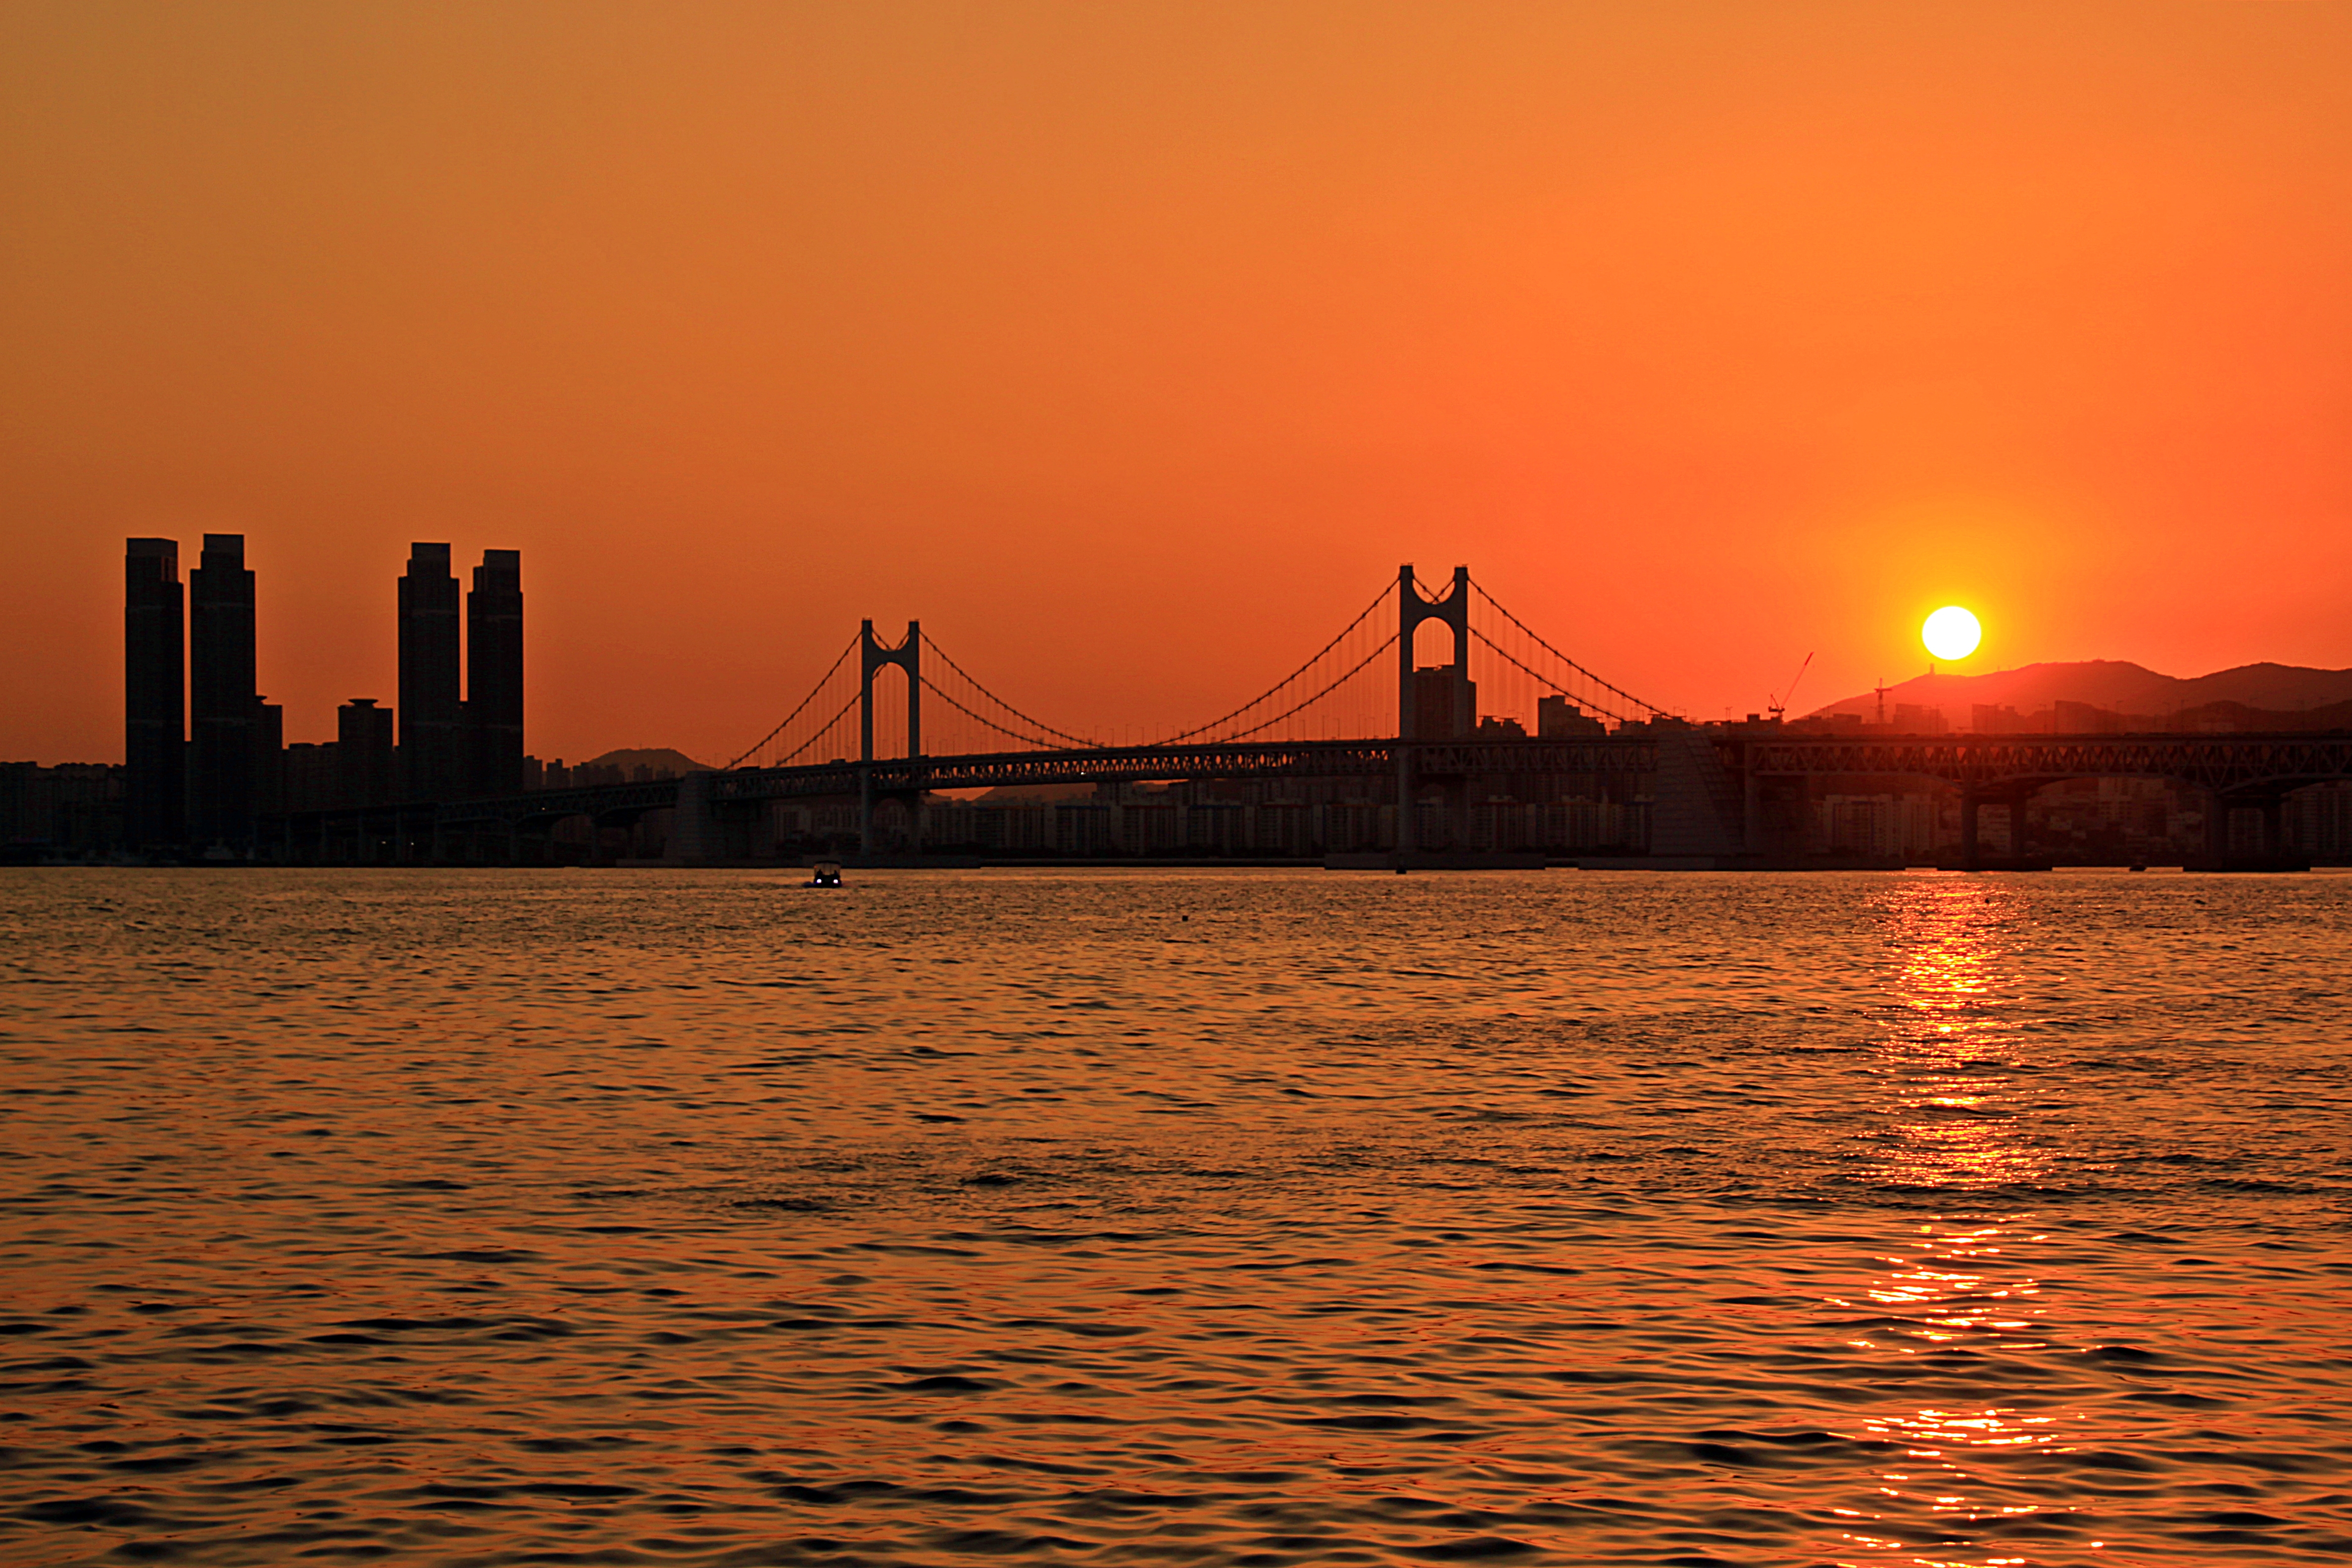
busan, KwangAn Bridge, korea, sunset, sky, horizon, water, afterglow, evening, sunrise, bridge, dusk, river, morning, red sky at morning, sea, city, waterway, calm, sun, skyline, cable stayed bridge, dawn, suspension bridge, reflection, channel, cloud, inlet, ocean, vacation, nonbuilding structure, lake, bay